Ekambareswarar Temple, Chennai

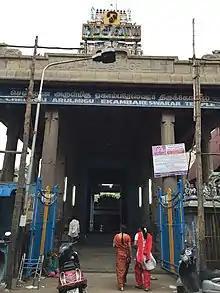
Chennai Ekambareswarar Kovil

Ekambareswarar Temple, Chennai is a Hindu temple situated in the neighbourhood of Parry's corner (George Town), Chennai, India dedicated to Shiva. It was constructed by Alanganatha Pillai, chief merchant of the Madras factory of the British East India Company.